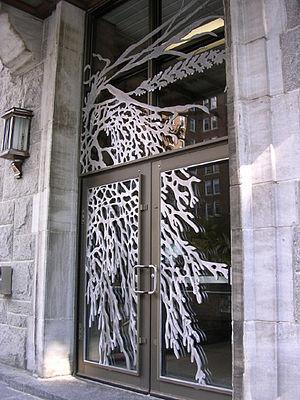
Détail de l'œuvre «
Pierre Leblanc, né le 28 janvier 1949, est un sculpteur québécois. Il expose dans de nombreux musées et galeries depuis 1972. Reconnu pour ses sculptures monumentales, cet artiste travailla sur plusieurs projets issus de la Politique d'intégration des arts à l'architecture et à l’environnement des bâtiments publics et ce dans différentes régions du Québec.